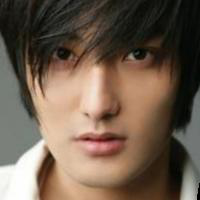
Age group: age 21-30